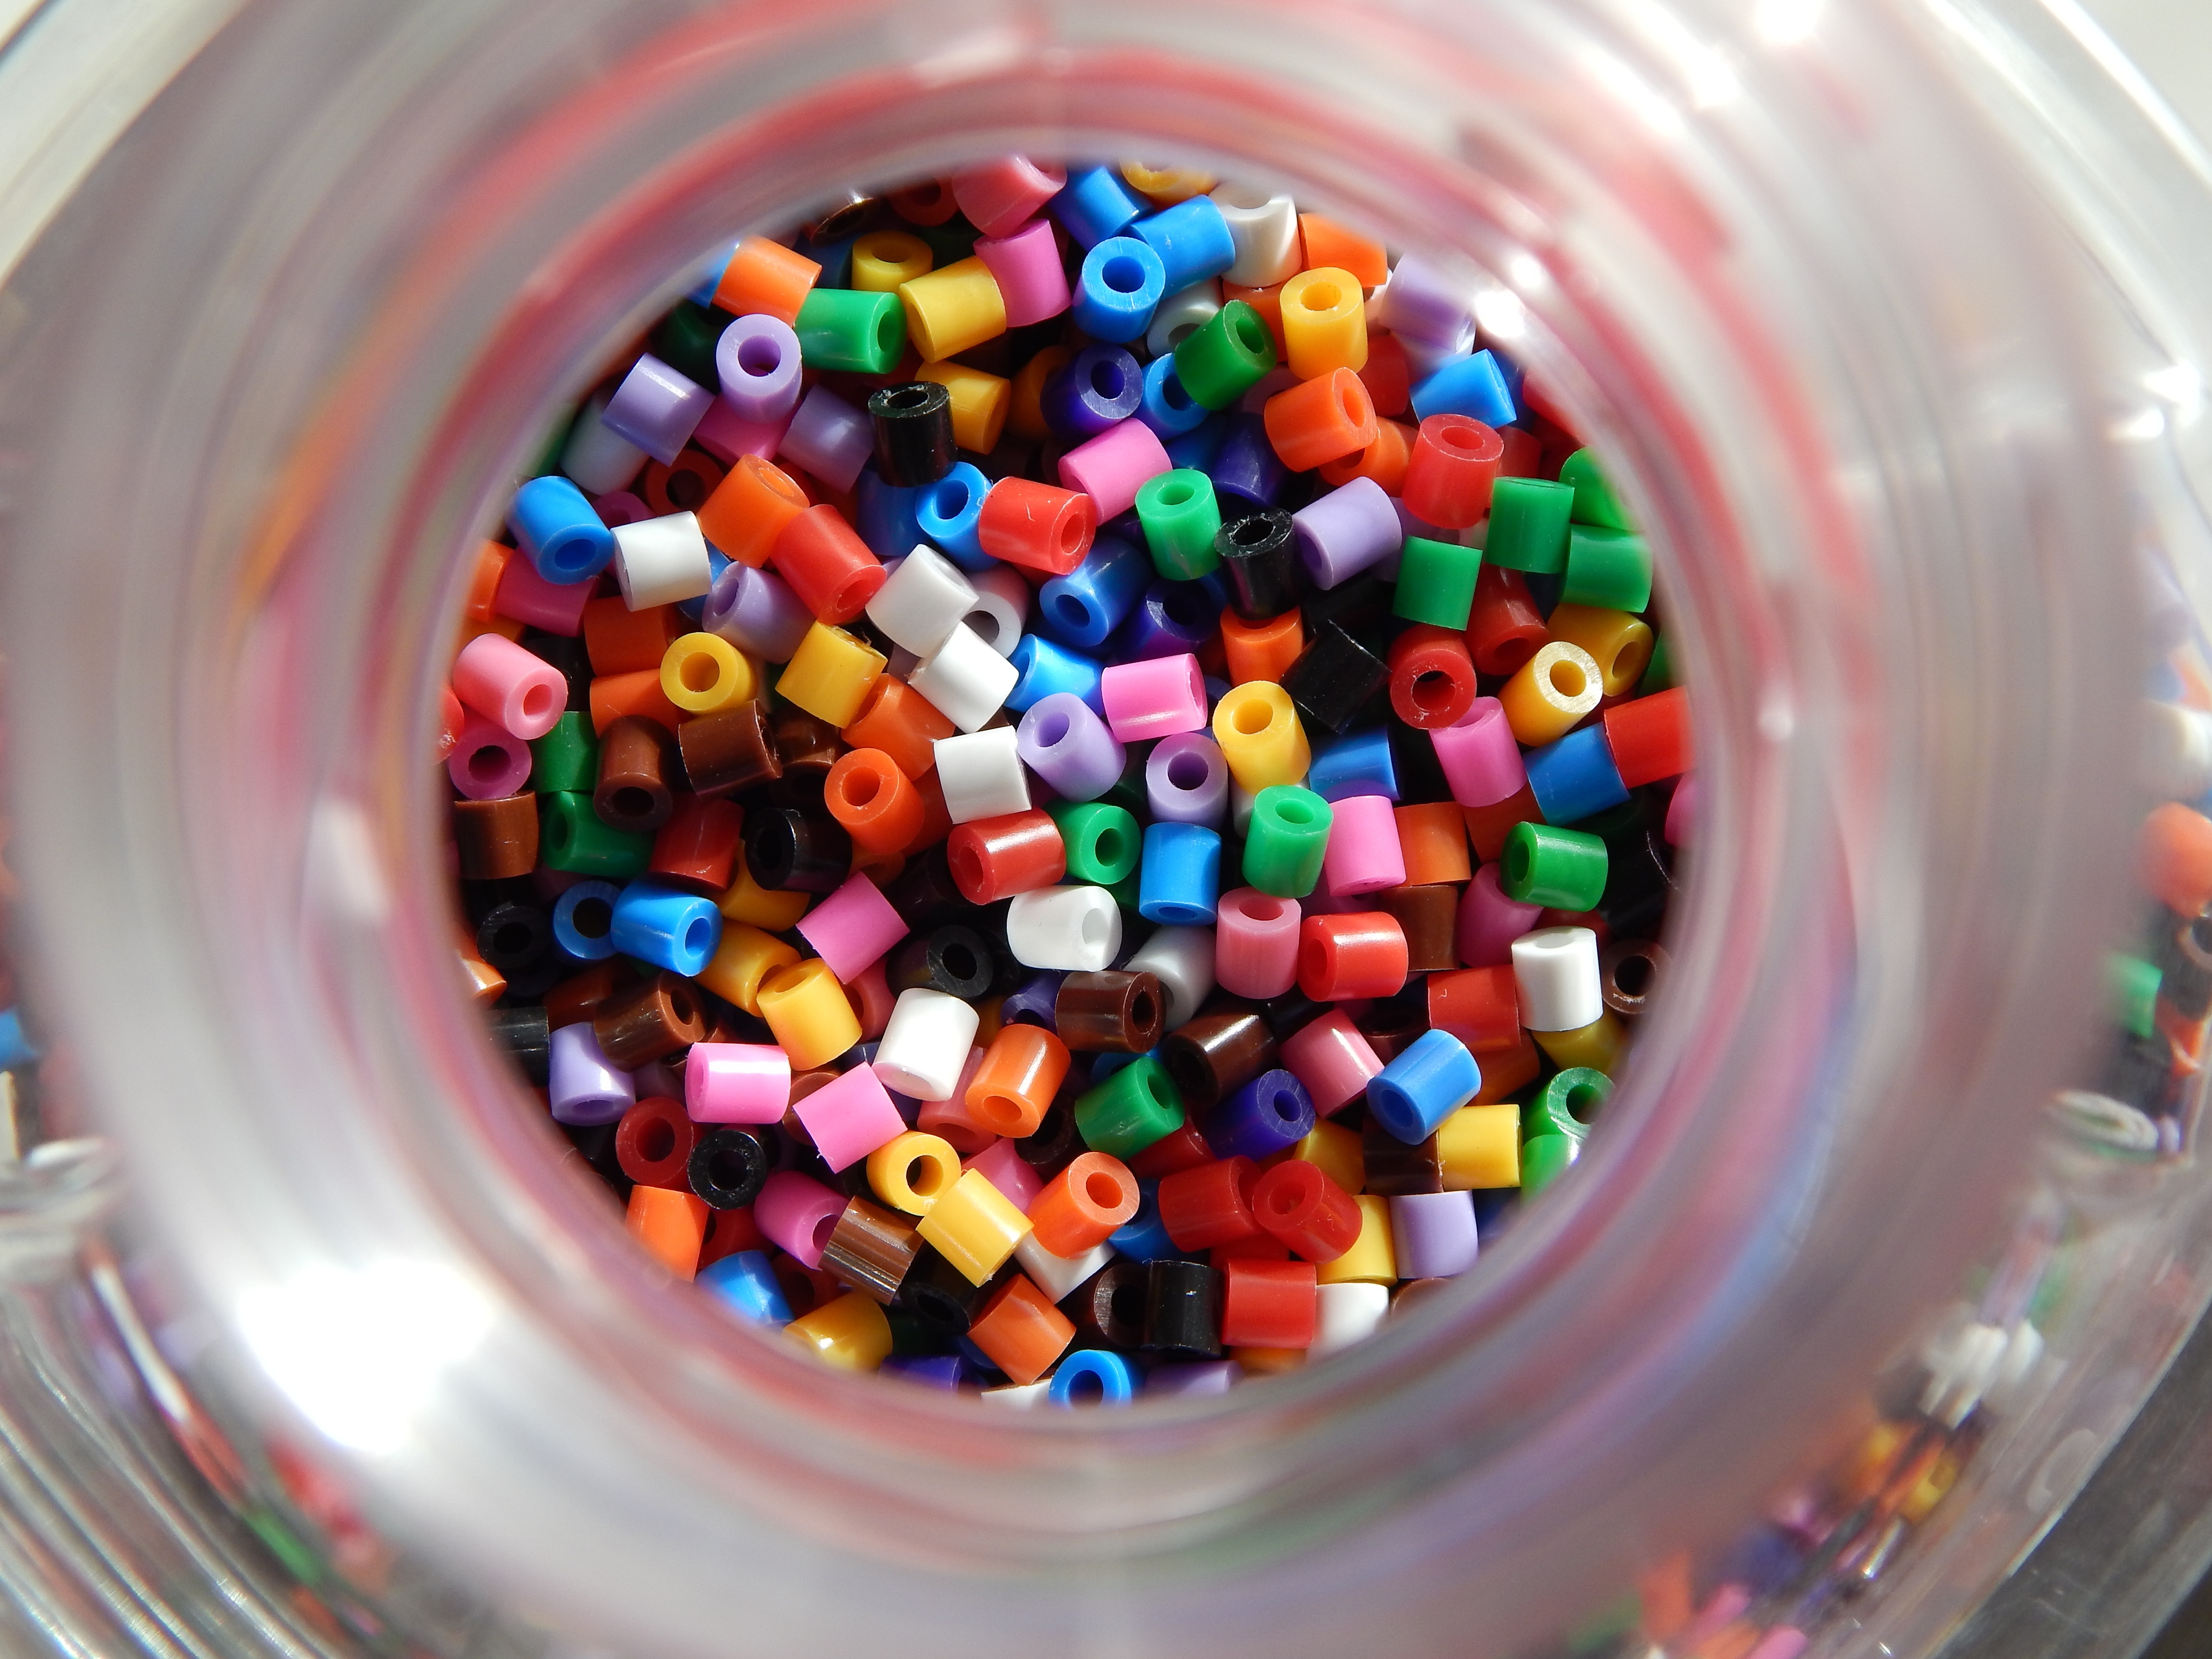
food, color, dessert, candy, sweetness, multicolor, beads, sprinkles, confectionery